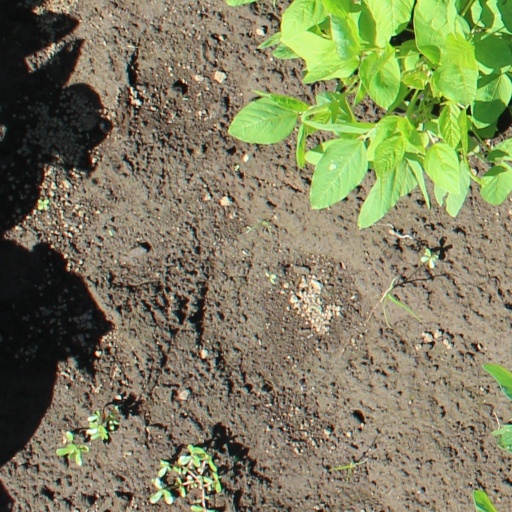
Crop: soybean